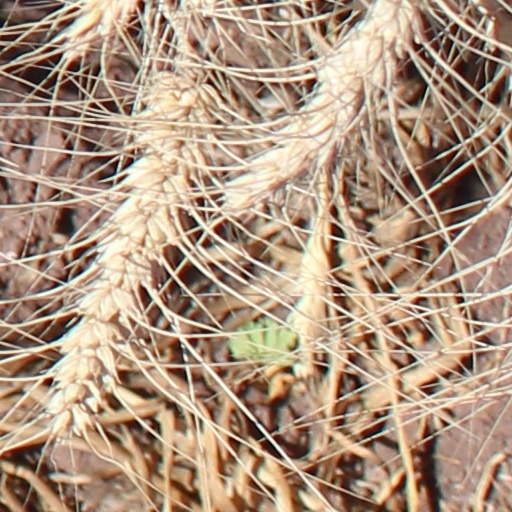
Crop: wheat